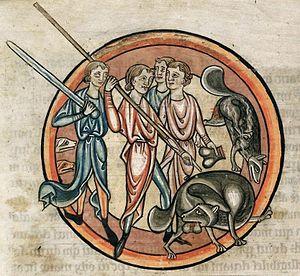
Le Castor d’Europe, Castor commun ou Castor d’Eurasie est une espèce de mammifères de la famille des Castoridae. C’est le plus grand des rongeurs aquatiques autochtones d’Eurasie et de l’hémisphère nord.